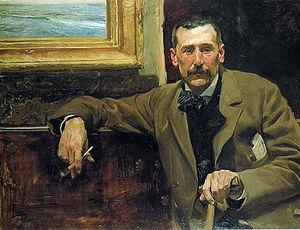
Benito Pérez Galdós, né le 10 mai 1843 à Las Palmas de Gran Canaria et mort le 4 janvier 1920 à Madrid, est un romancier, dramaturge et journaliste espagnol. Il est sans doute le plus grand romancier réaliste espagnol, et impressionne par l'ampleur de son œuvre. Il a passé la plus grande partie de sa vie à Madrid ; aujourd'hui, il est surtout connu en Espagne pour ses Episodios nacionales ; à l'étranger, il est plus souvent cité pour ses Novelas españolas contemporáneas.